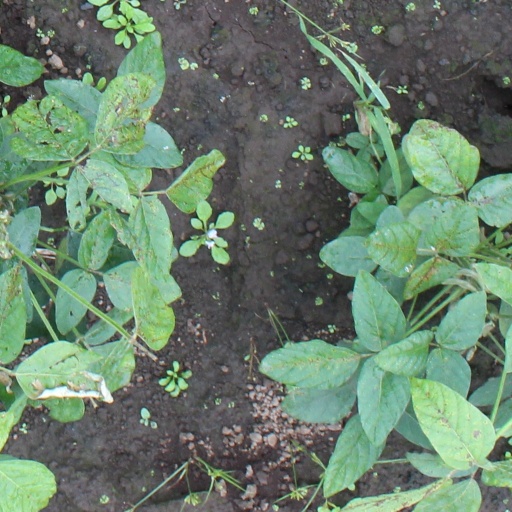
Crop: soybean